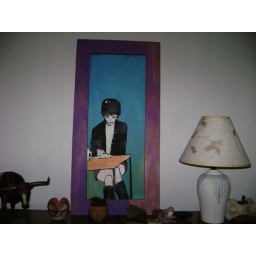
this is painted wood layer box type deal...so artist made this ...and the girl in the painting thing is my cousin bethany